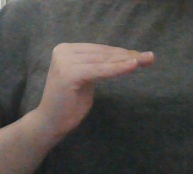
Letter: haa